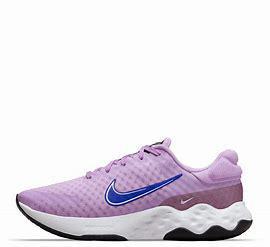
Brand: Nike
Model: Renew Ride 3